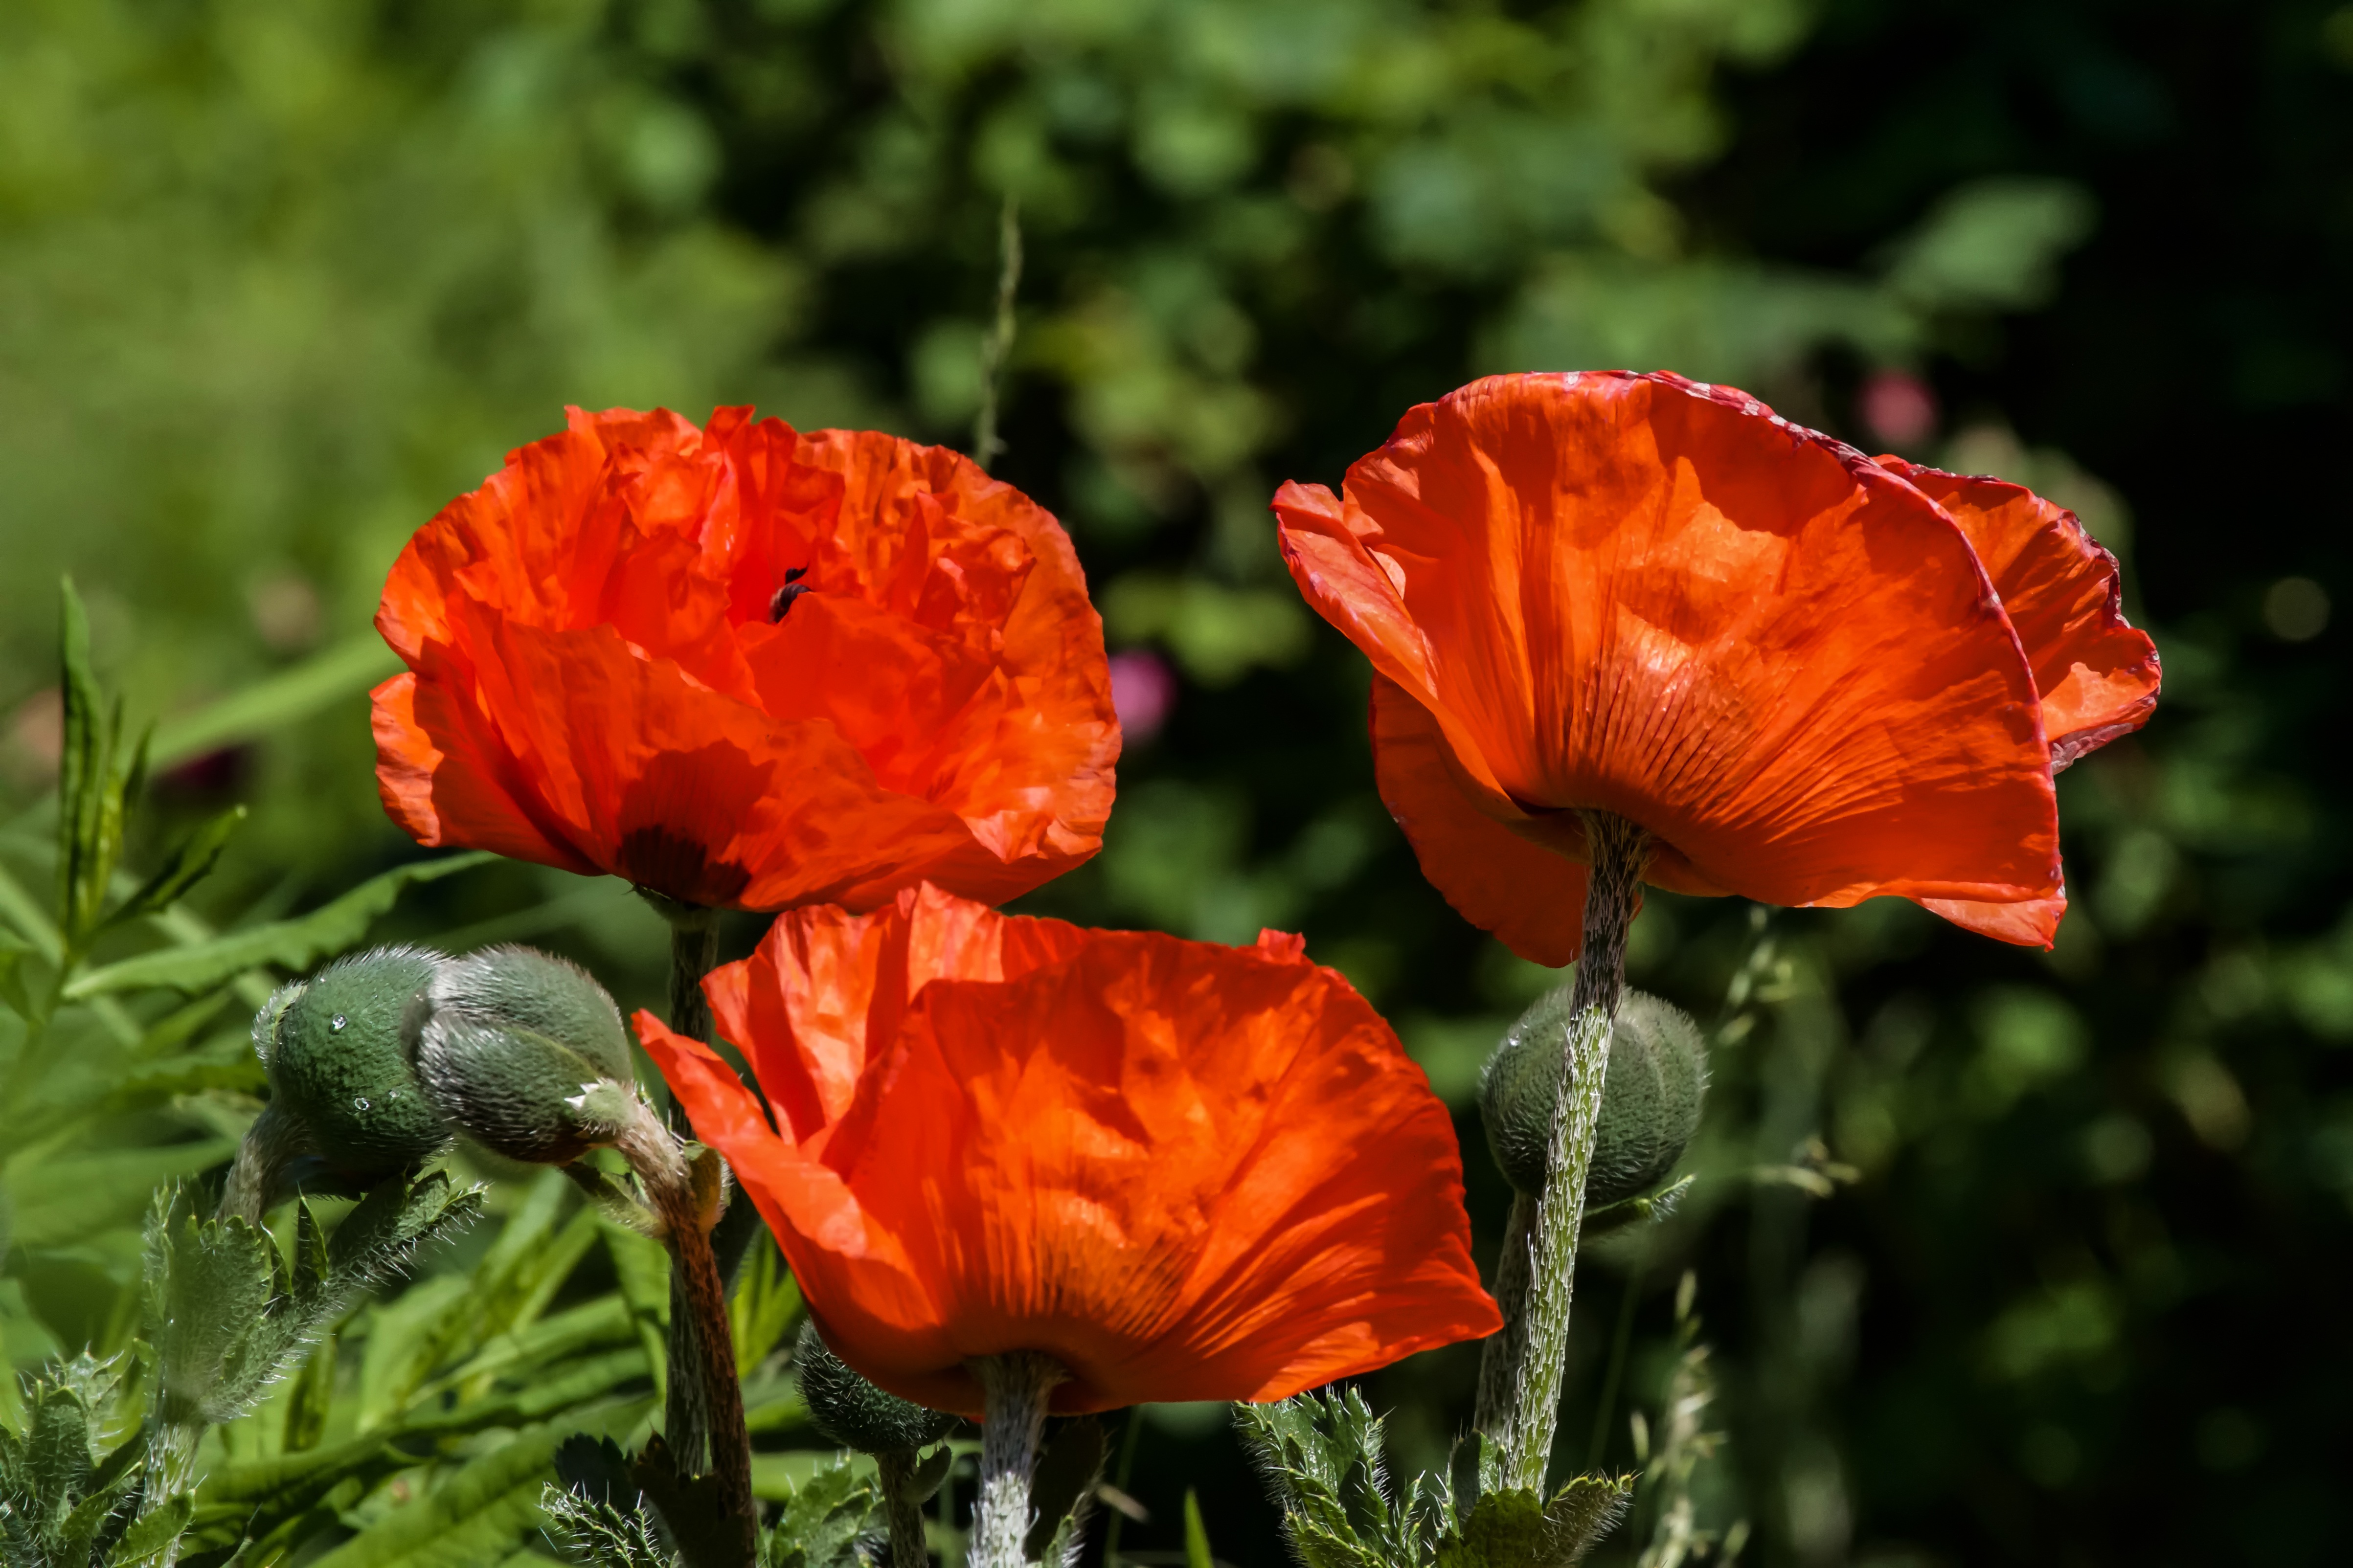
blossom, plant, field, flower, petal, bloom, red, botany, flora, wildflower, poppy, bud, coquelicot, macro photography, flowering plant, eschscholzia californica, several flowers, annual plant, land plant, poppy family